World Youth Day 1997

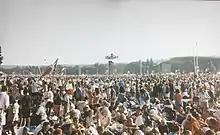
Vigil at Longchamp.

Mass for participants of the 6th International Youth Forum was celebrated on August 23. On that day, the Pope met with the benefactors and organizers at the headquarters of the Apostolic Nunciature. About 800,000 people took part in the evening vigil at Longchamp.